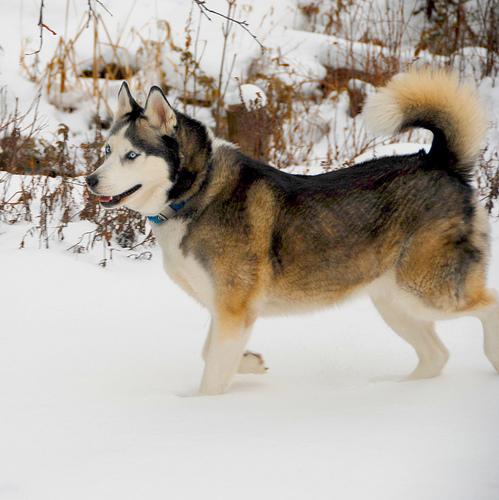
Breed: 232-n000083-Eskimo_dog